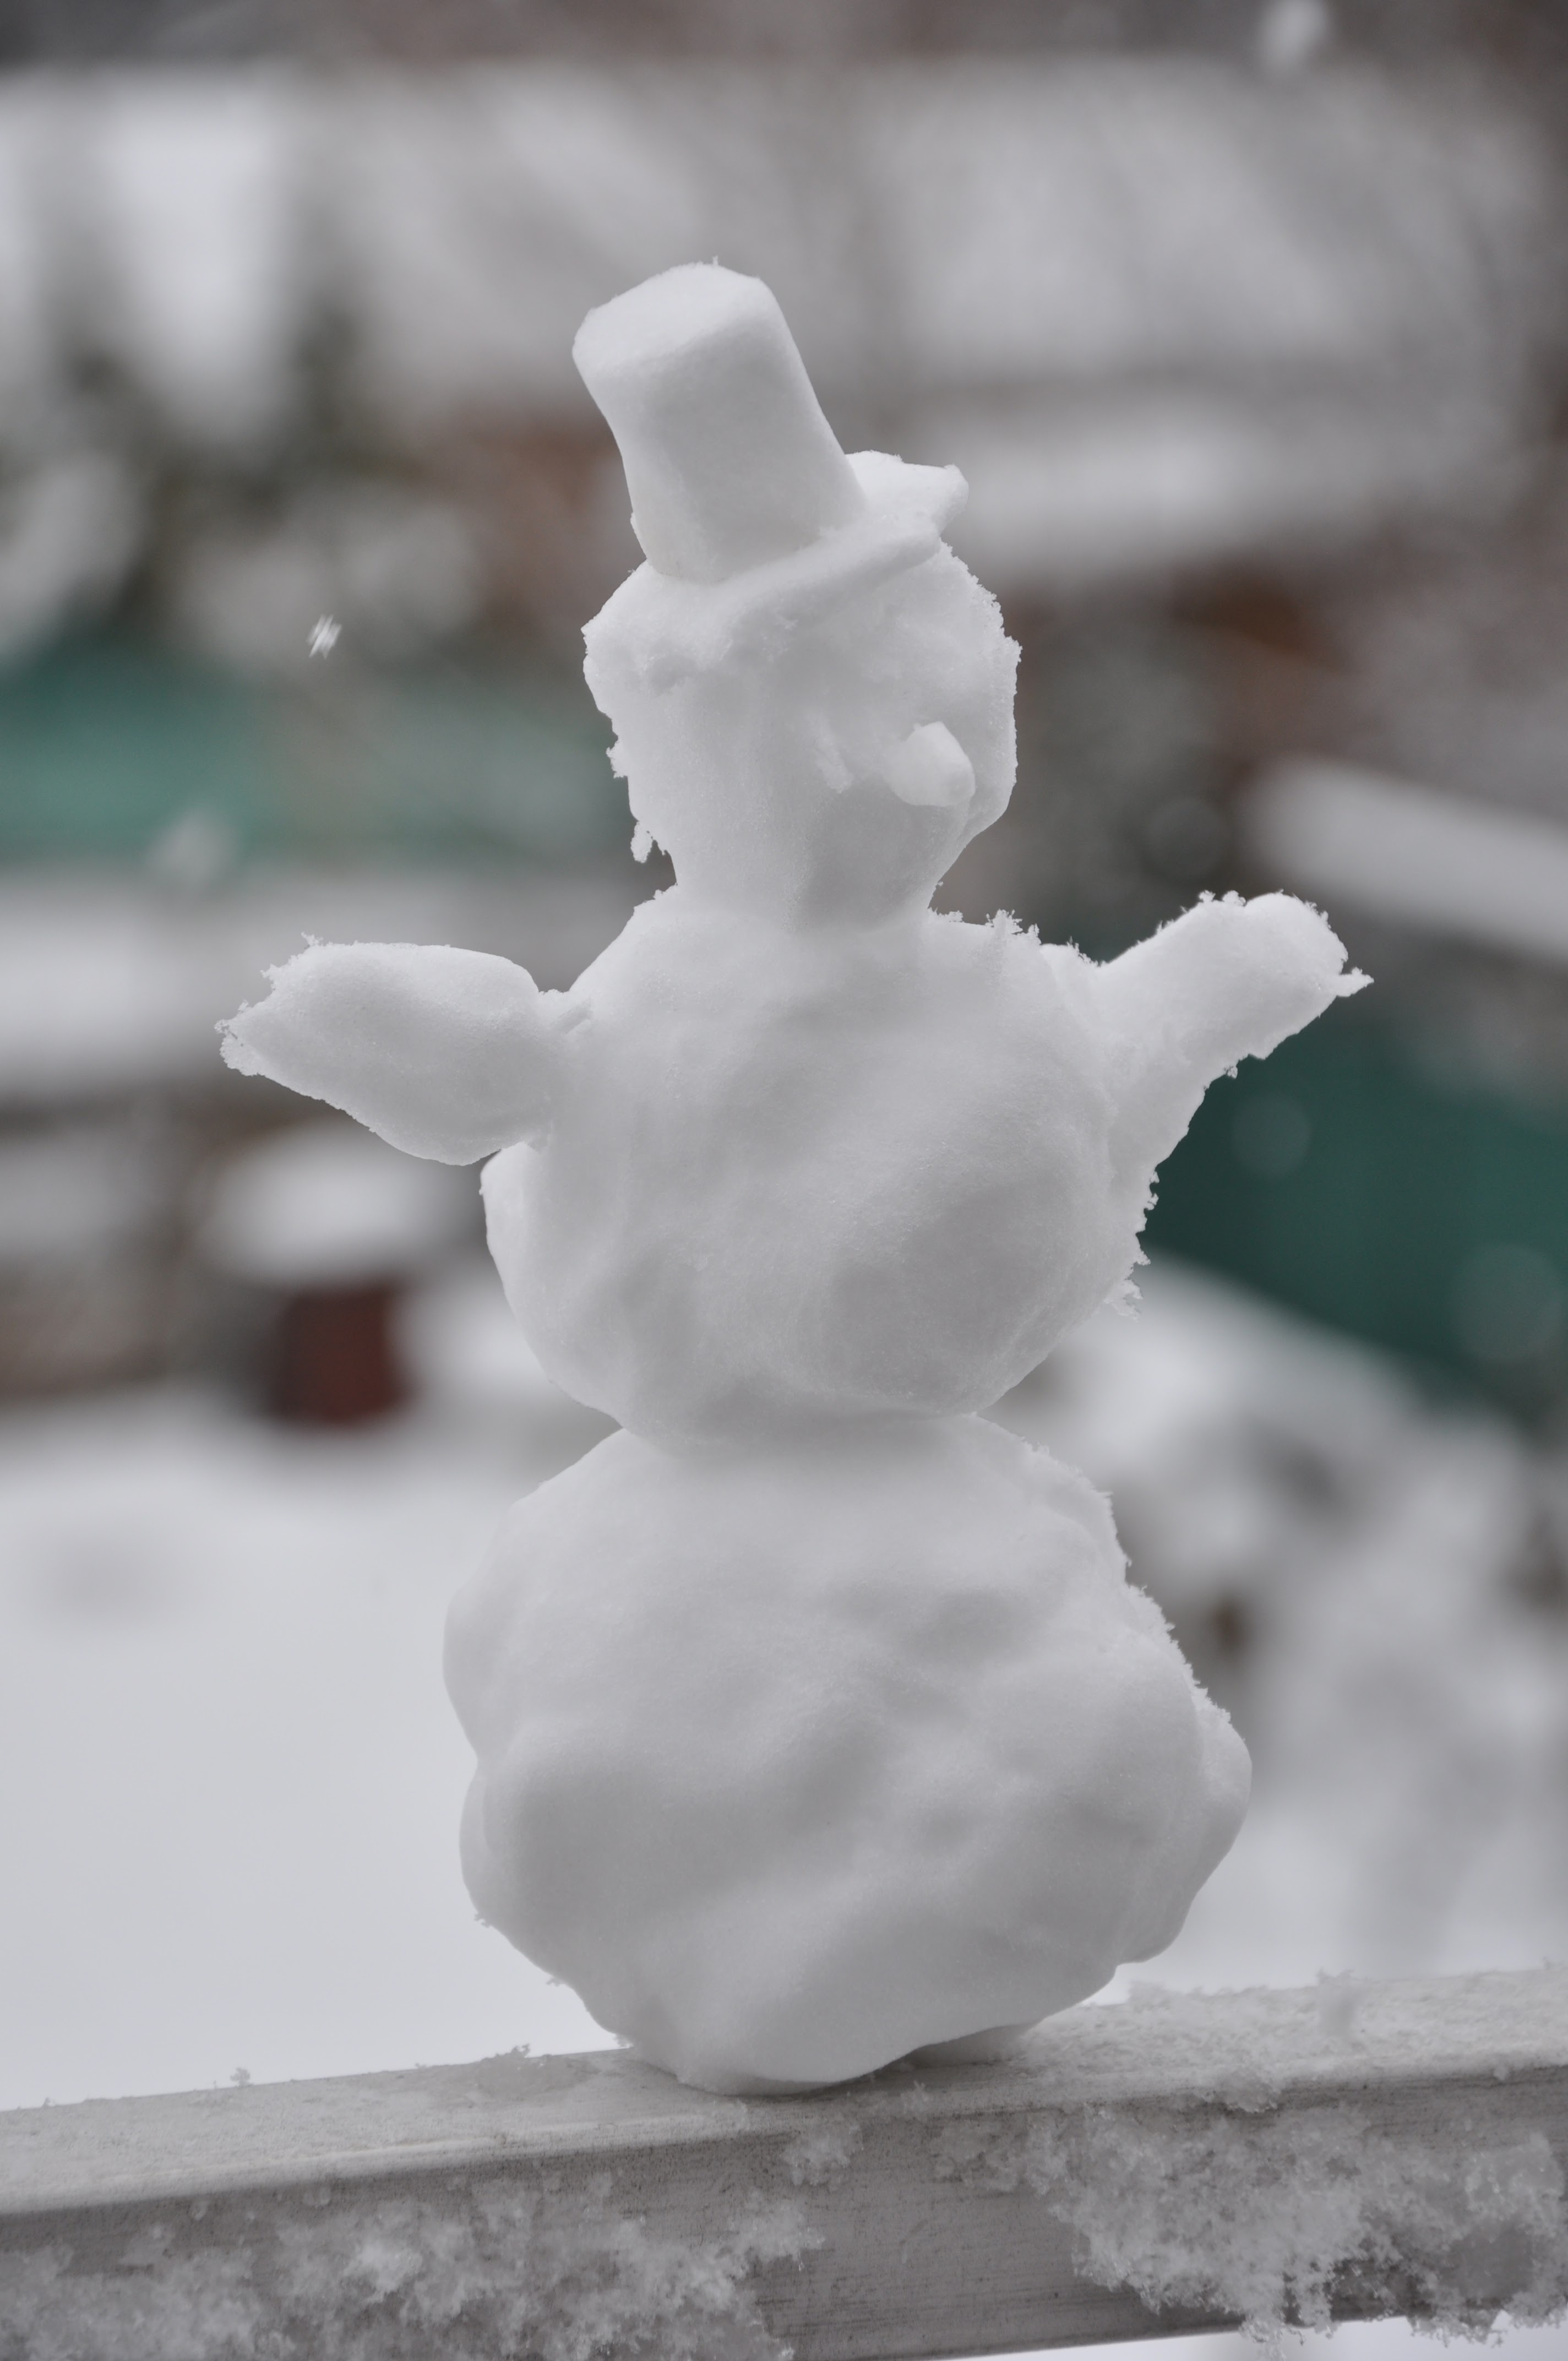
snow, winter, white, statue, ice, weather, season, sculpture, art, snowman, freezing, stone carving